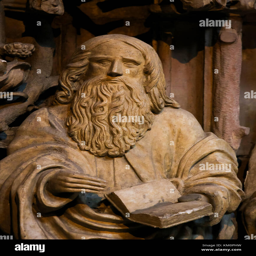
wooden carved statue of a saint holding poetry book